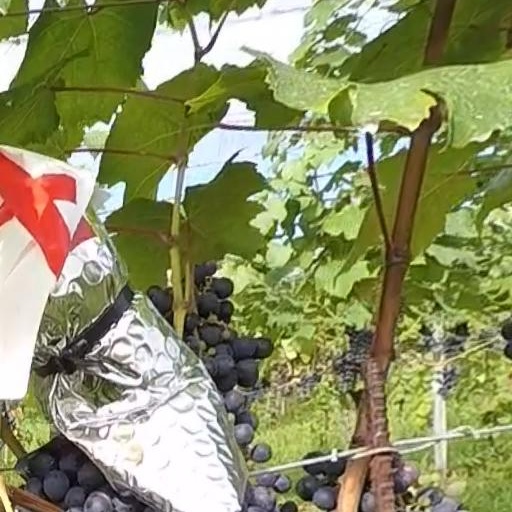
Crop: grape